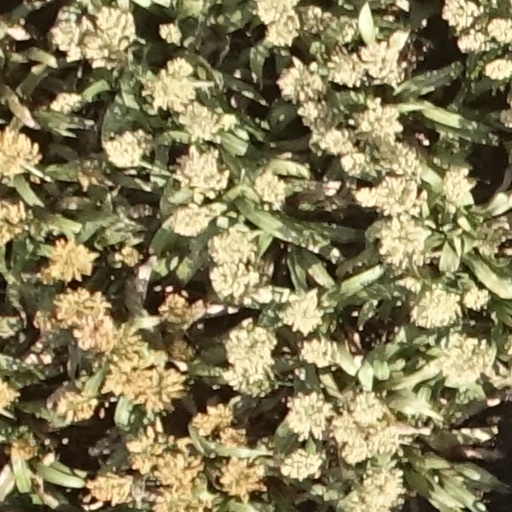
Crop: sorghum